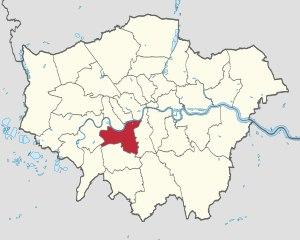
Emily Blunt [ˈɛməli blʌnt] est une actrice britanno-américaine née le 23 février 1983 à Londres.